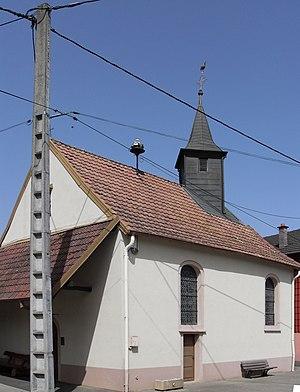
La chapelle Saint-Fridolin à Traubach-le-Bas
Traubach-le-Bas est une commune française située dans le département du Haut-Rhin, en région Grand Est.